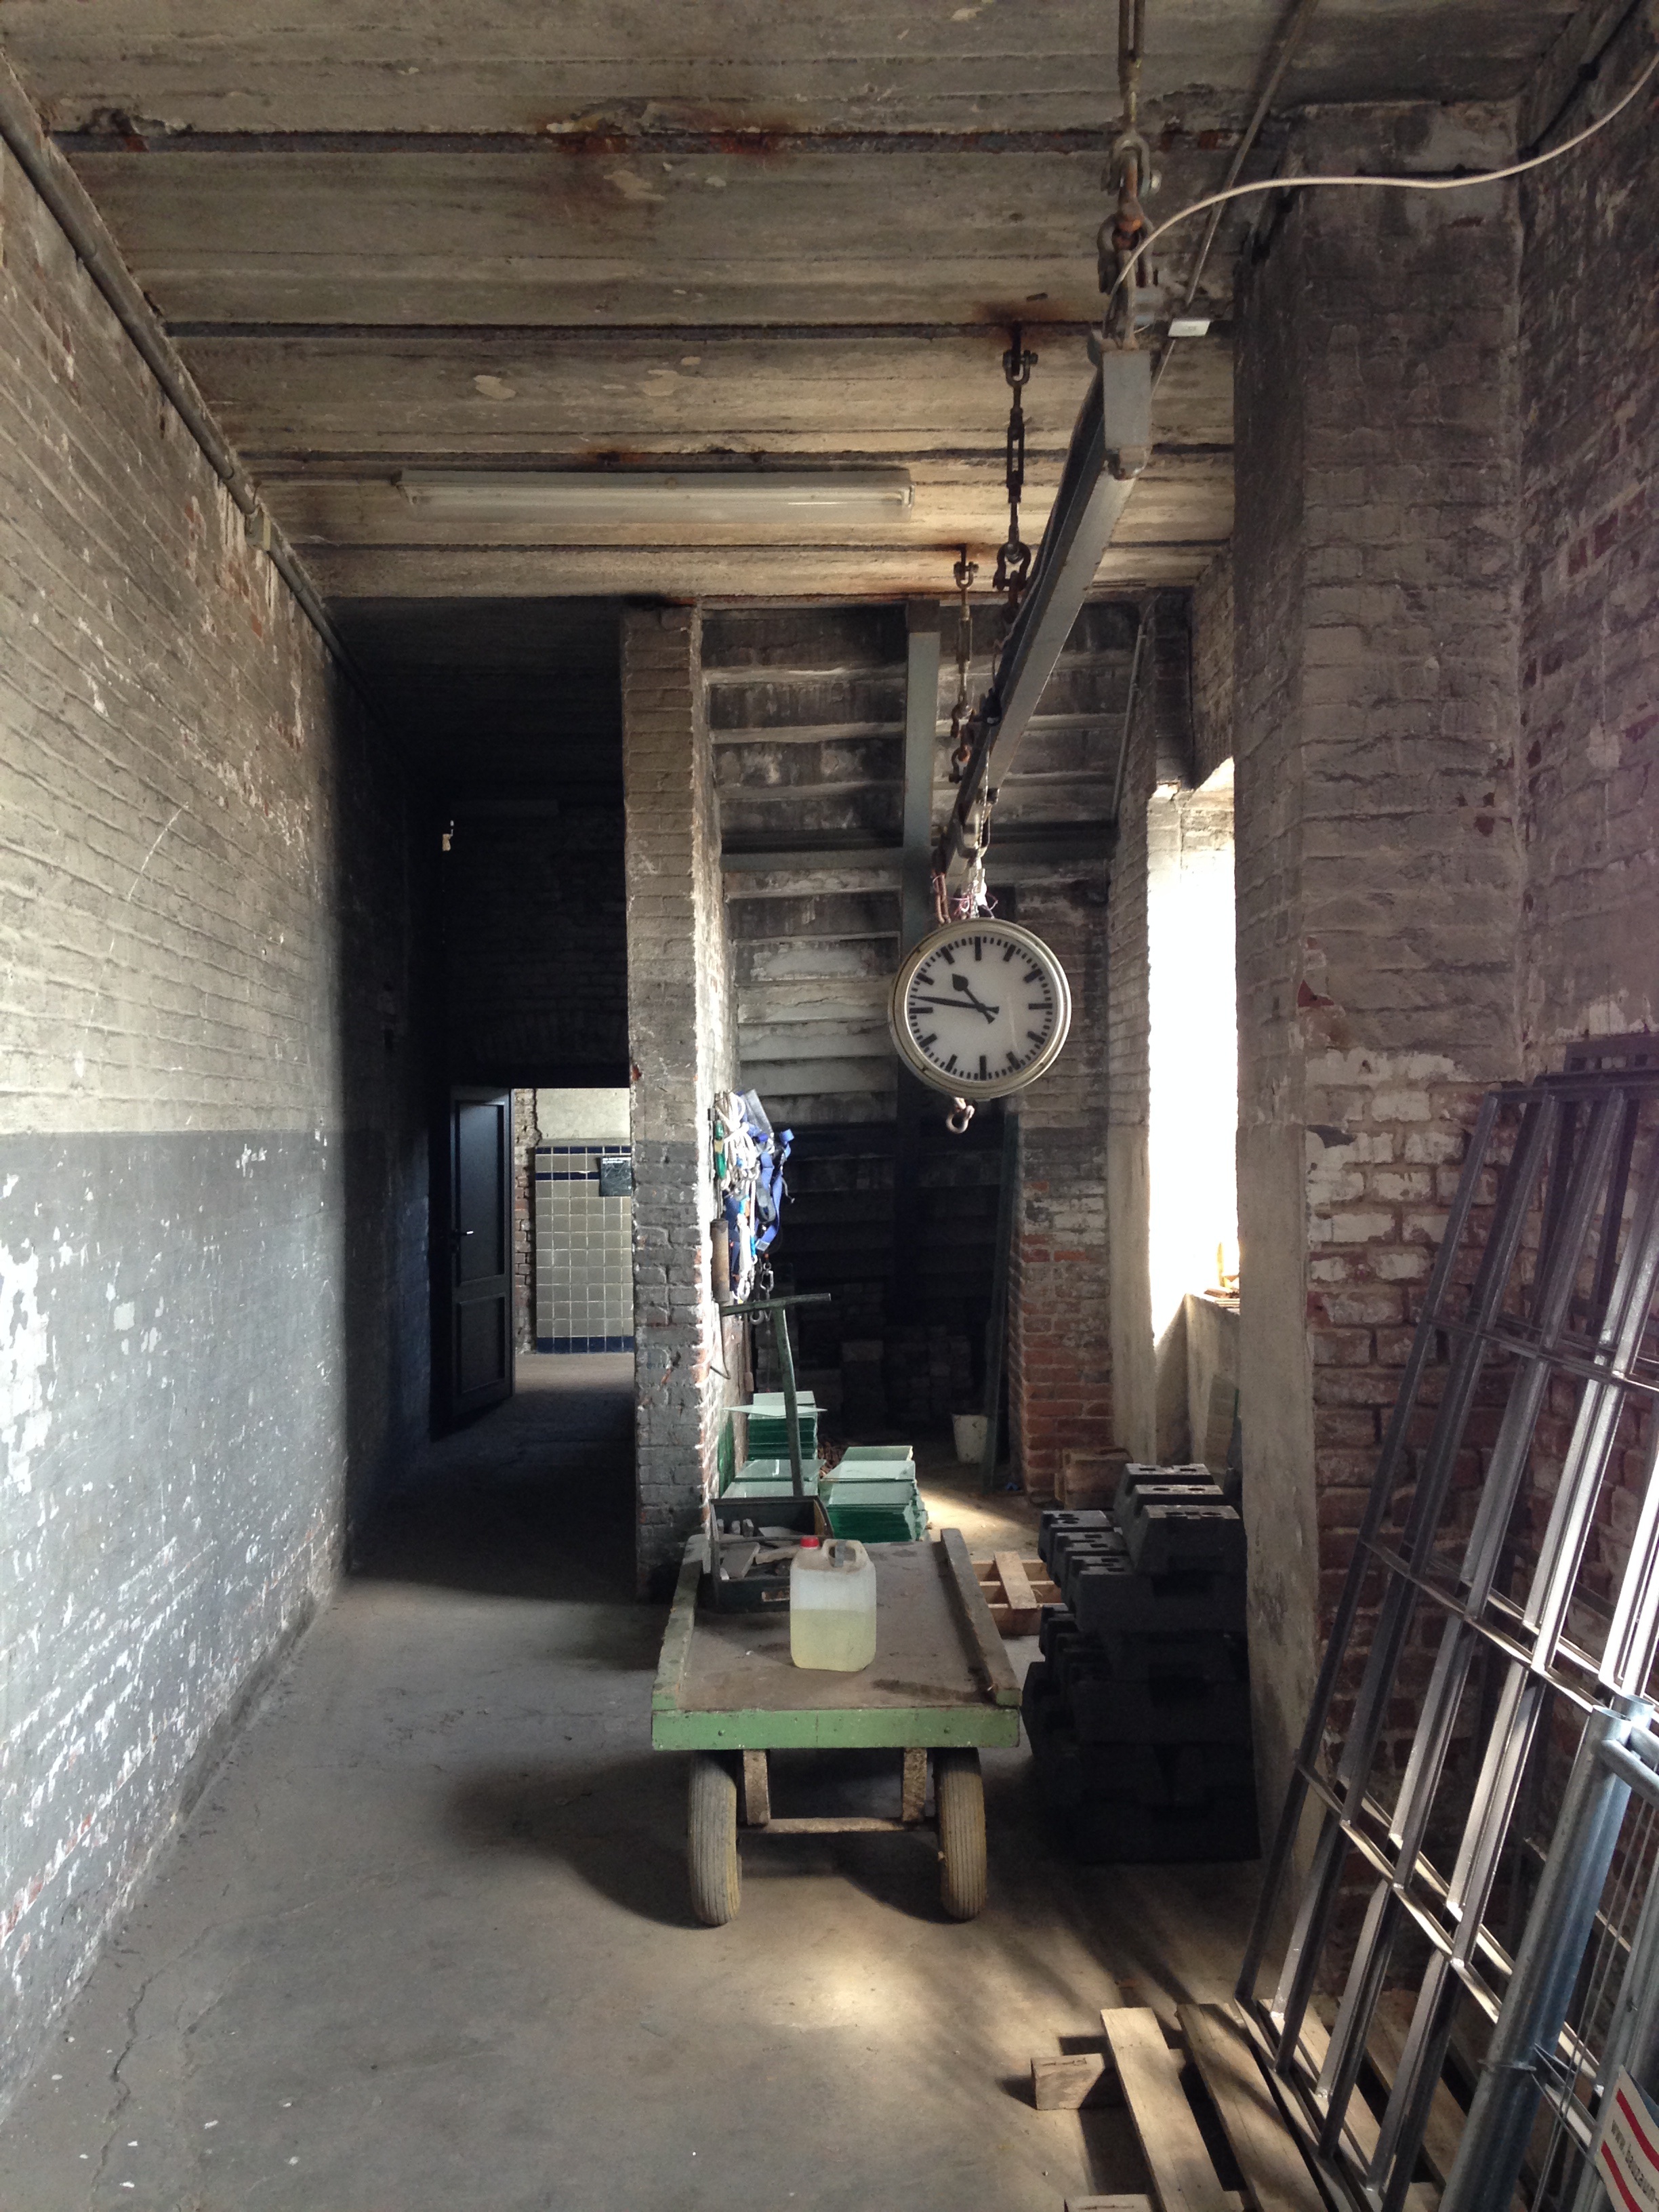
wood, house, clock, old, alley, home, factory, industry, lighting, dusty, bill, mine, gang, carbon, mining, keller, ruhr area, urban area